Church of Saint James the Great (Estômbar)

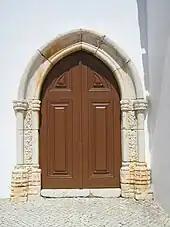
Main Door

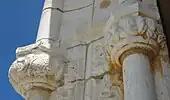
Door capitals

The 18th century was a period of great prosperity, and also of great artistic activity in Portugal. This period saw the refurbishing of all the chapels, which in many cases also involved the disappearance of the earlier decoration. Only some wooden carvings of the 16th and 17th centuries survived, appearing in the new altar pieces side by side with more recent carvings.